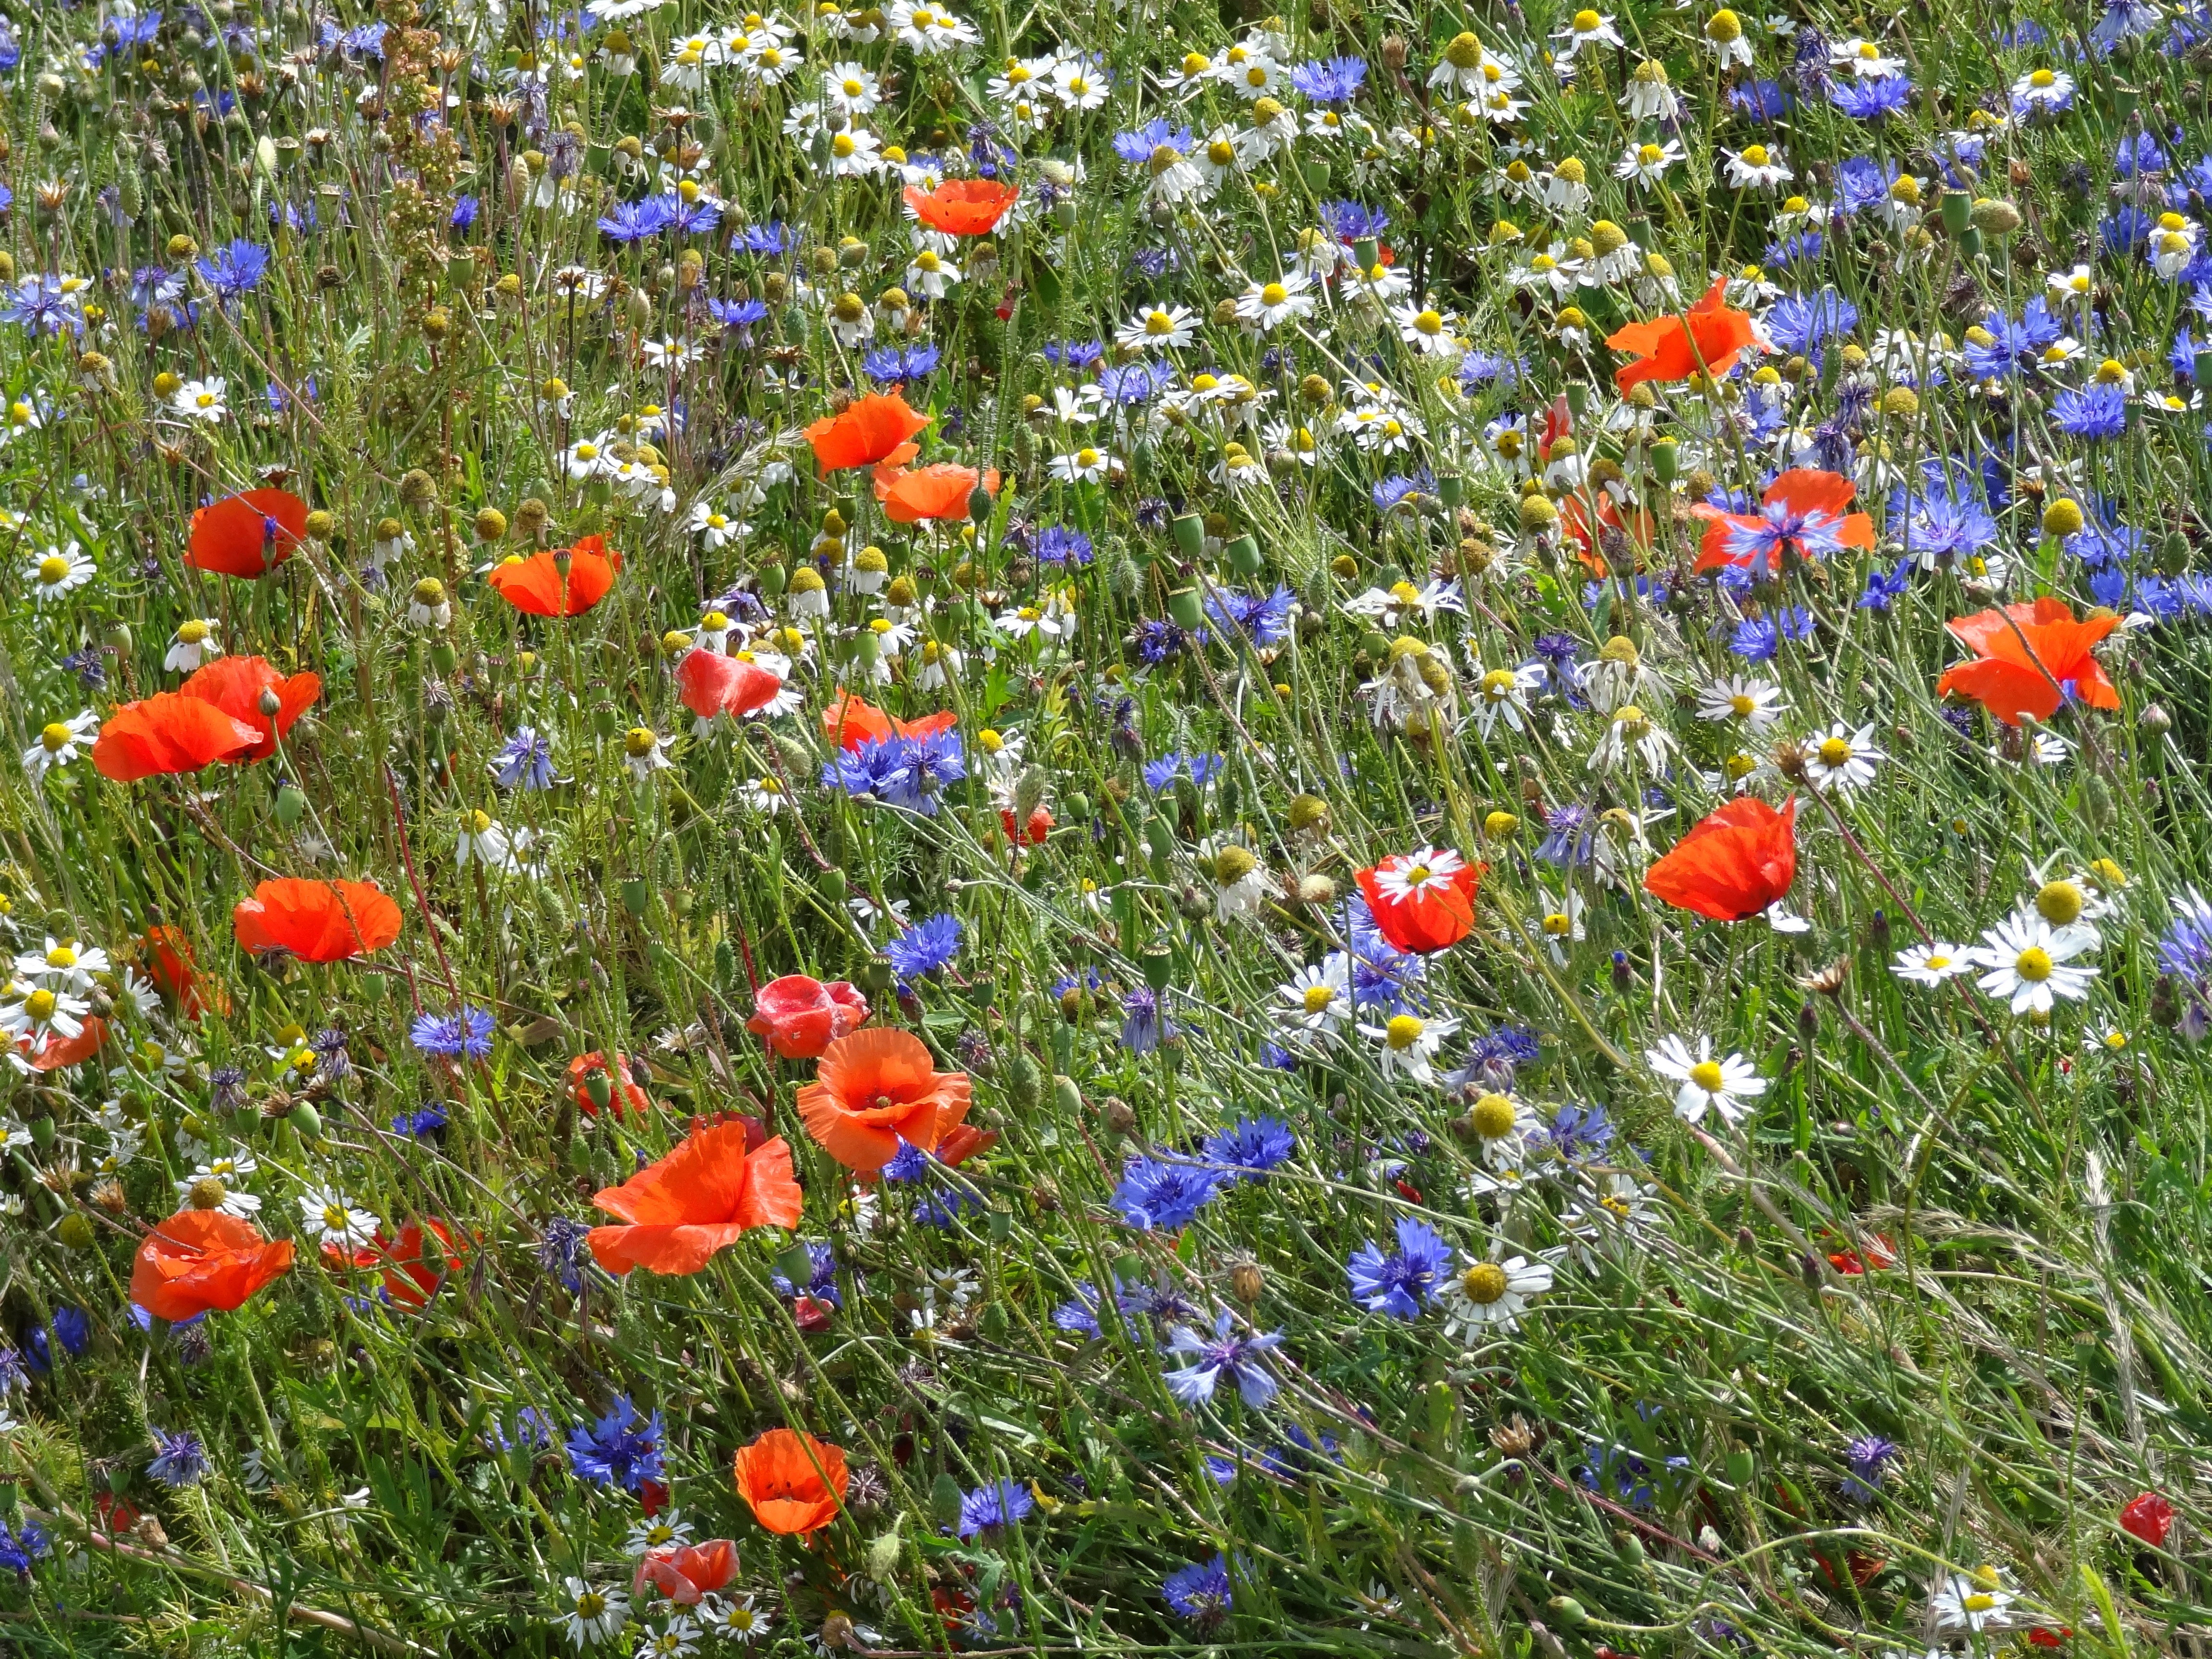
grass, plant, field, meadow, prairie, flower, botany, garden, flora, wildflower, klatschmohn, grassland, daisies, poppy, habitat, ecosystem, flower meadow, coquelicot, cornflowers, flowering plant, annual plant, natural environment, land plant, garden cosmos